Sean Penn

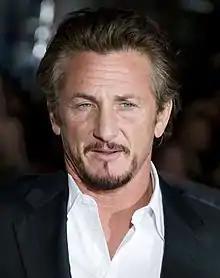
Penn in 2008

In 2000, Penn acted in Julian Schnabel's drama "Before Night Falls" opposite Javier Bardem and Kathryn Bigelow's thriller "The Weight of Water" with Elizabeth Hurley.